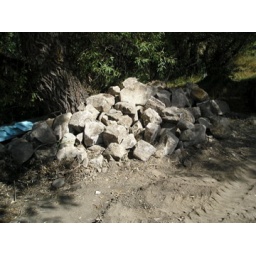
Pulled from the ground that will probably be used to create a retaining wall in the back...saves us about $800.